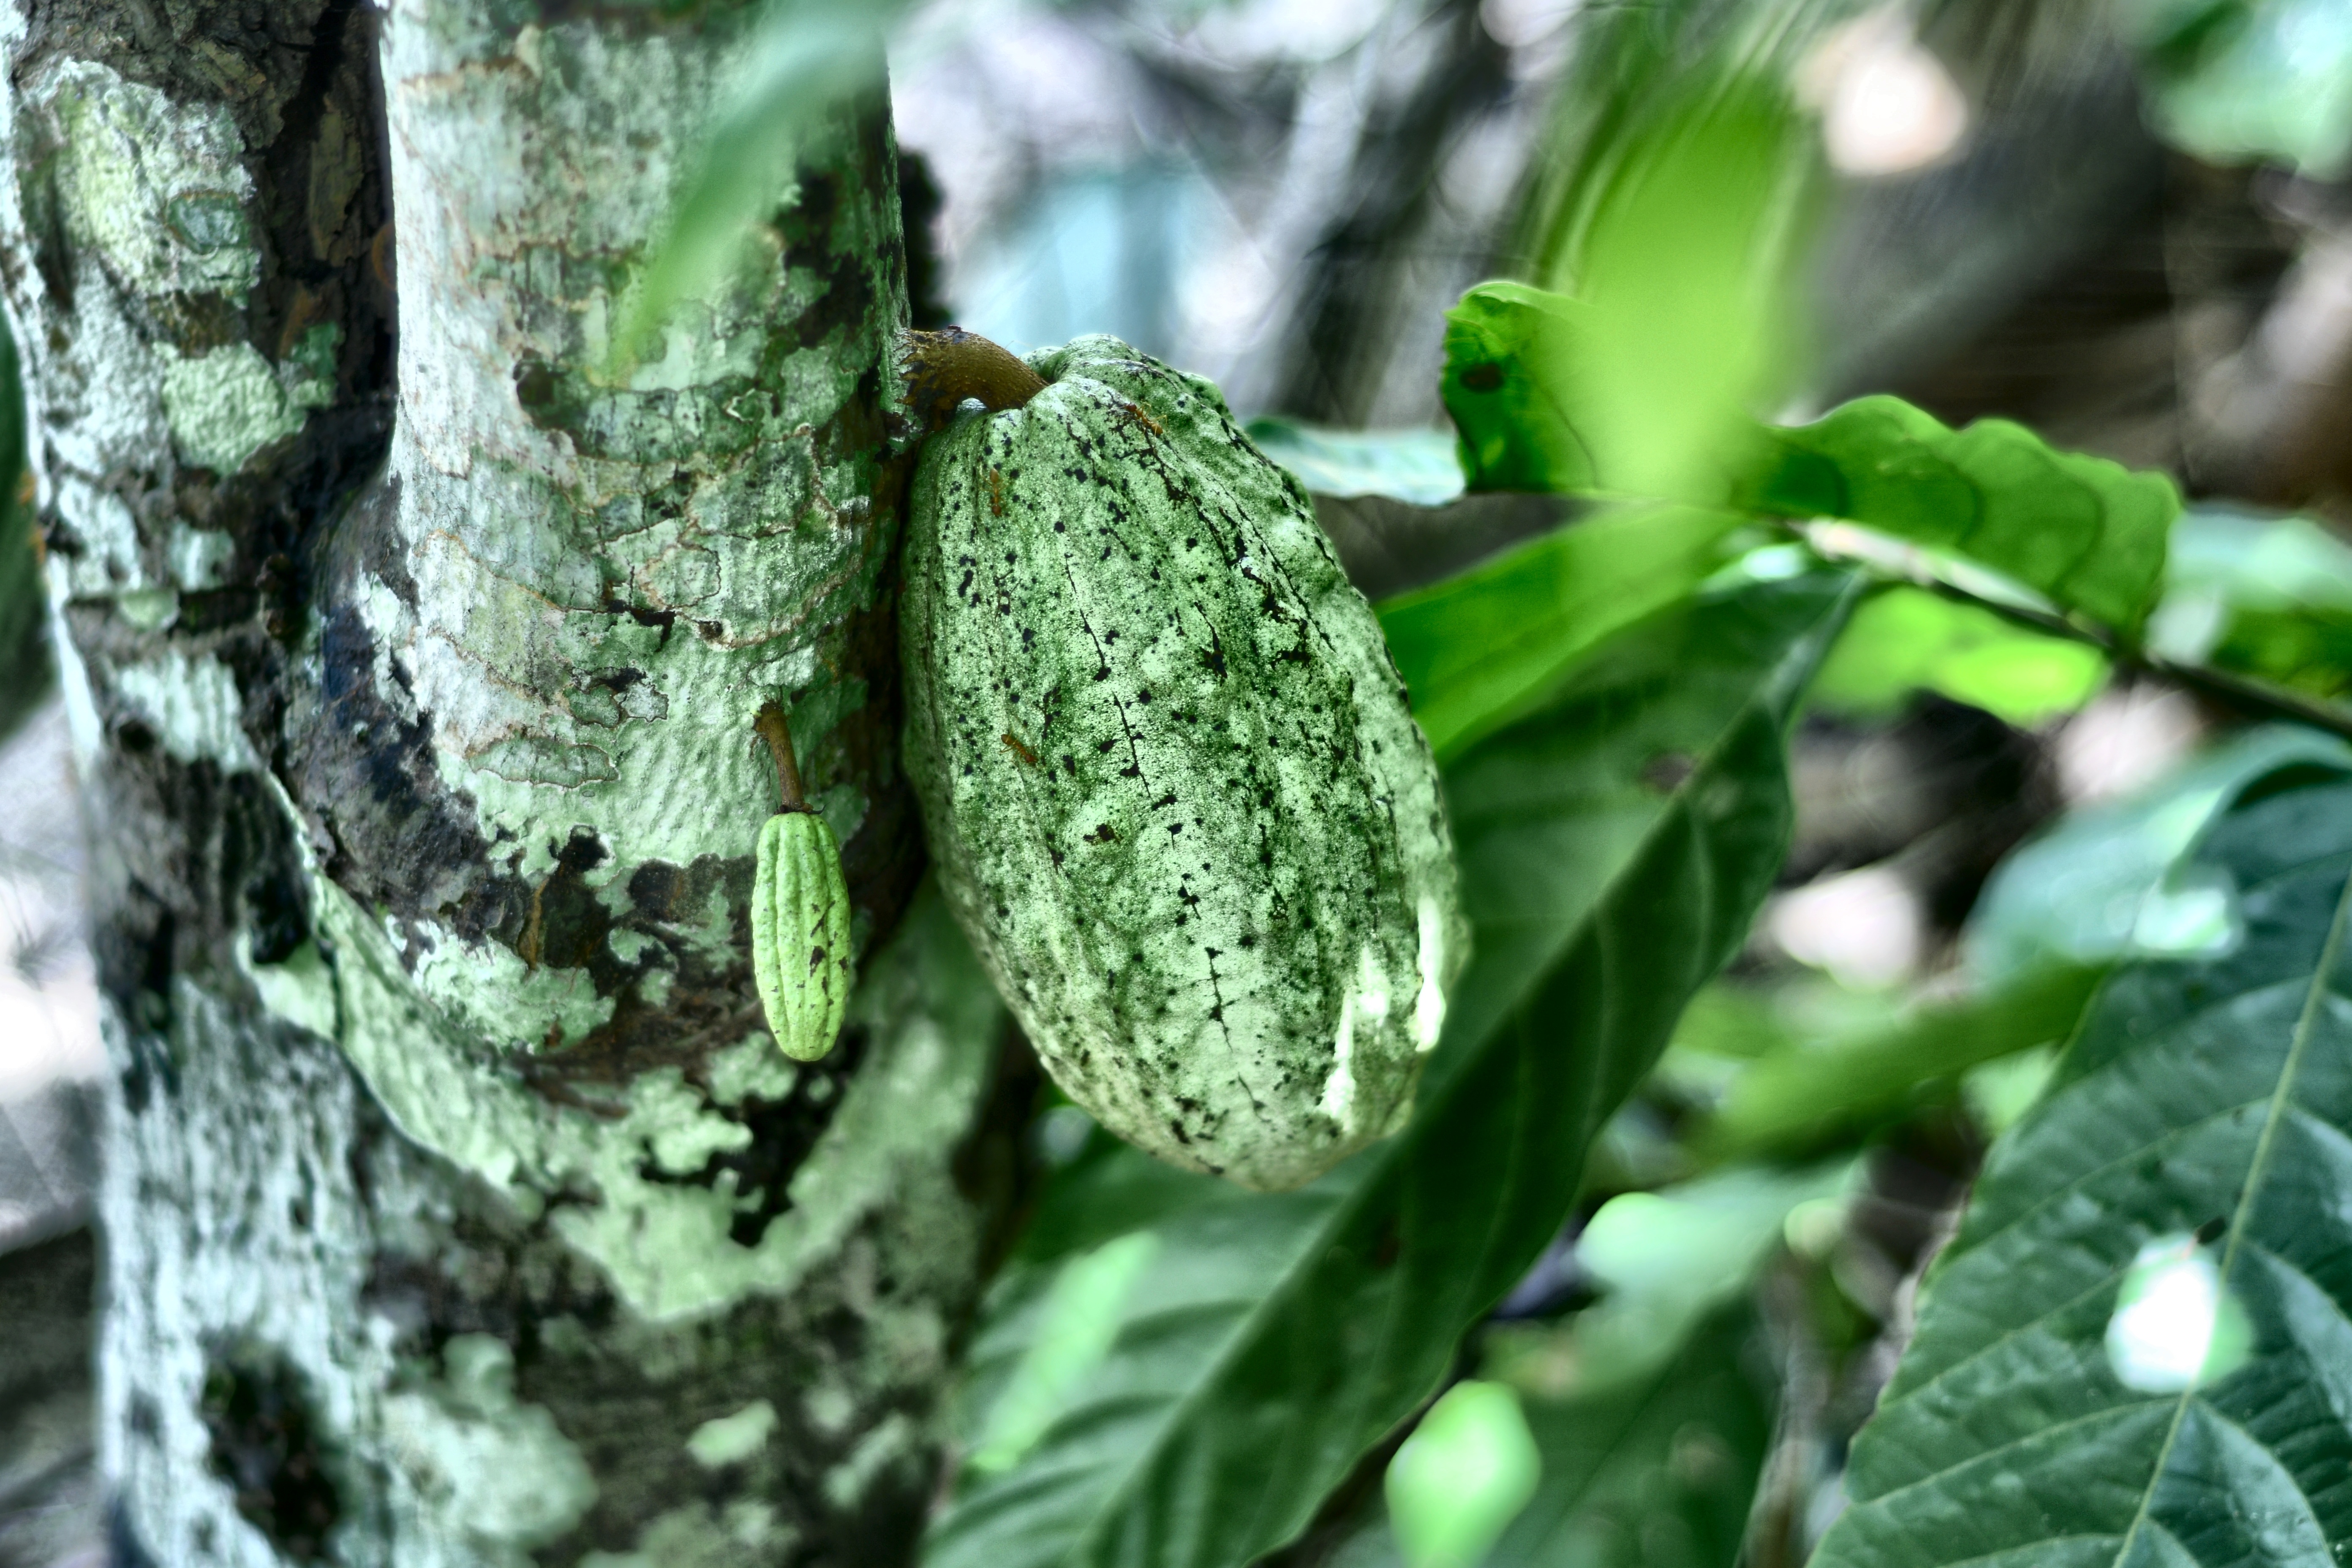
Maturity: unmature
Variety: Guiana